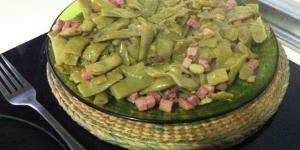
judias verdes con jamon